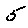
Label: 5